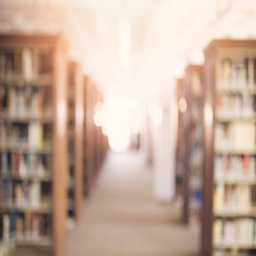
an unfocused image of a modern library